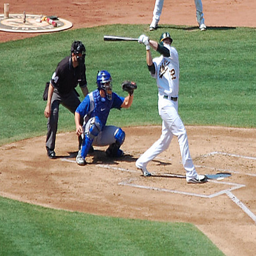
A man standing next to a base holding a bat.
a man that is standing at home plate on a baseball field
A professional baseball player hitting a baseball at a game.
A baseball player swinging the bat with a catcher and umpire behind him
a baseball player swinging a bat on a field